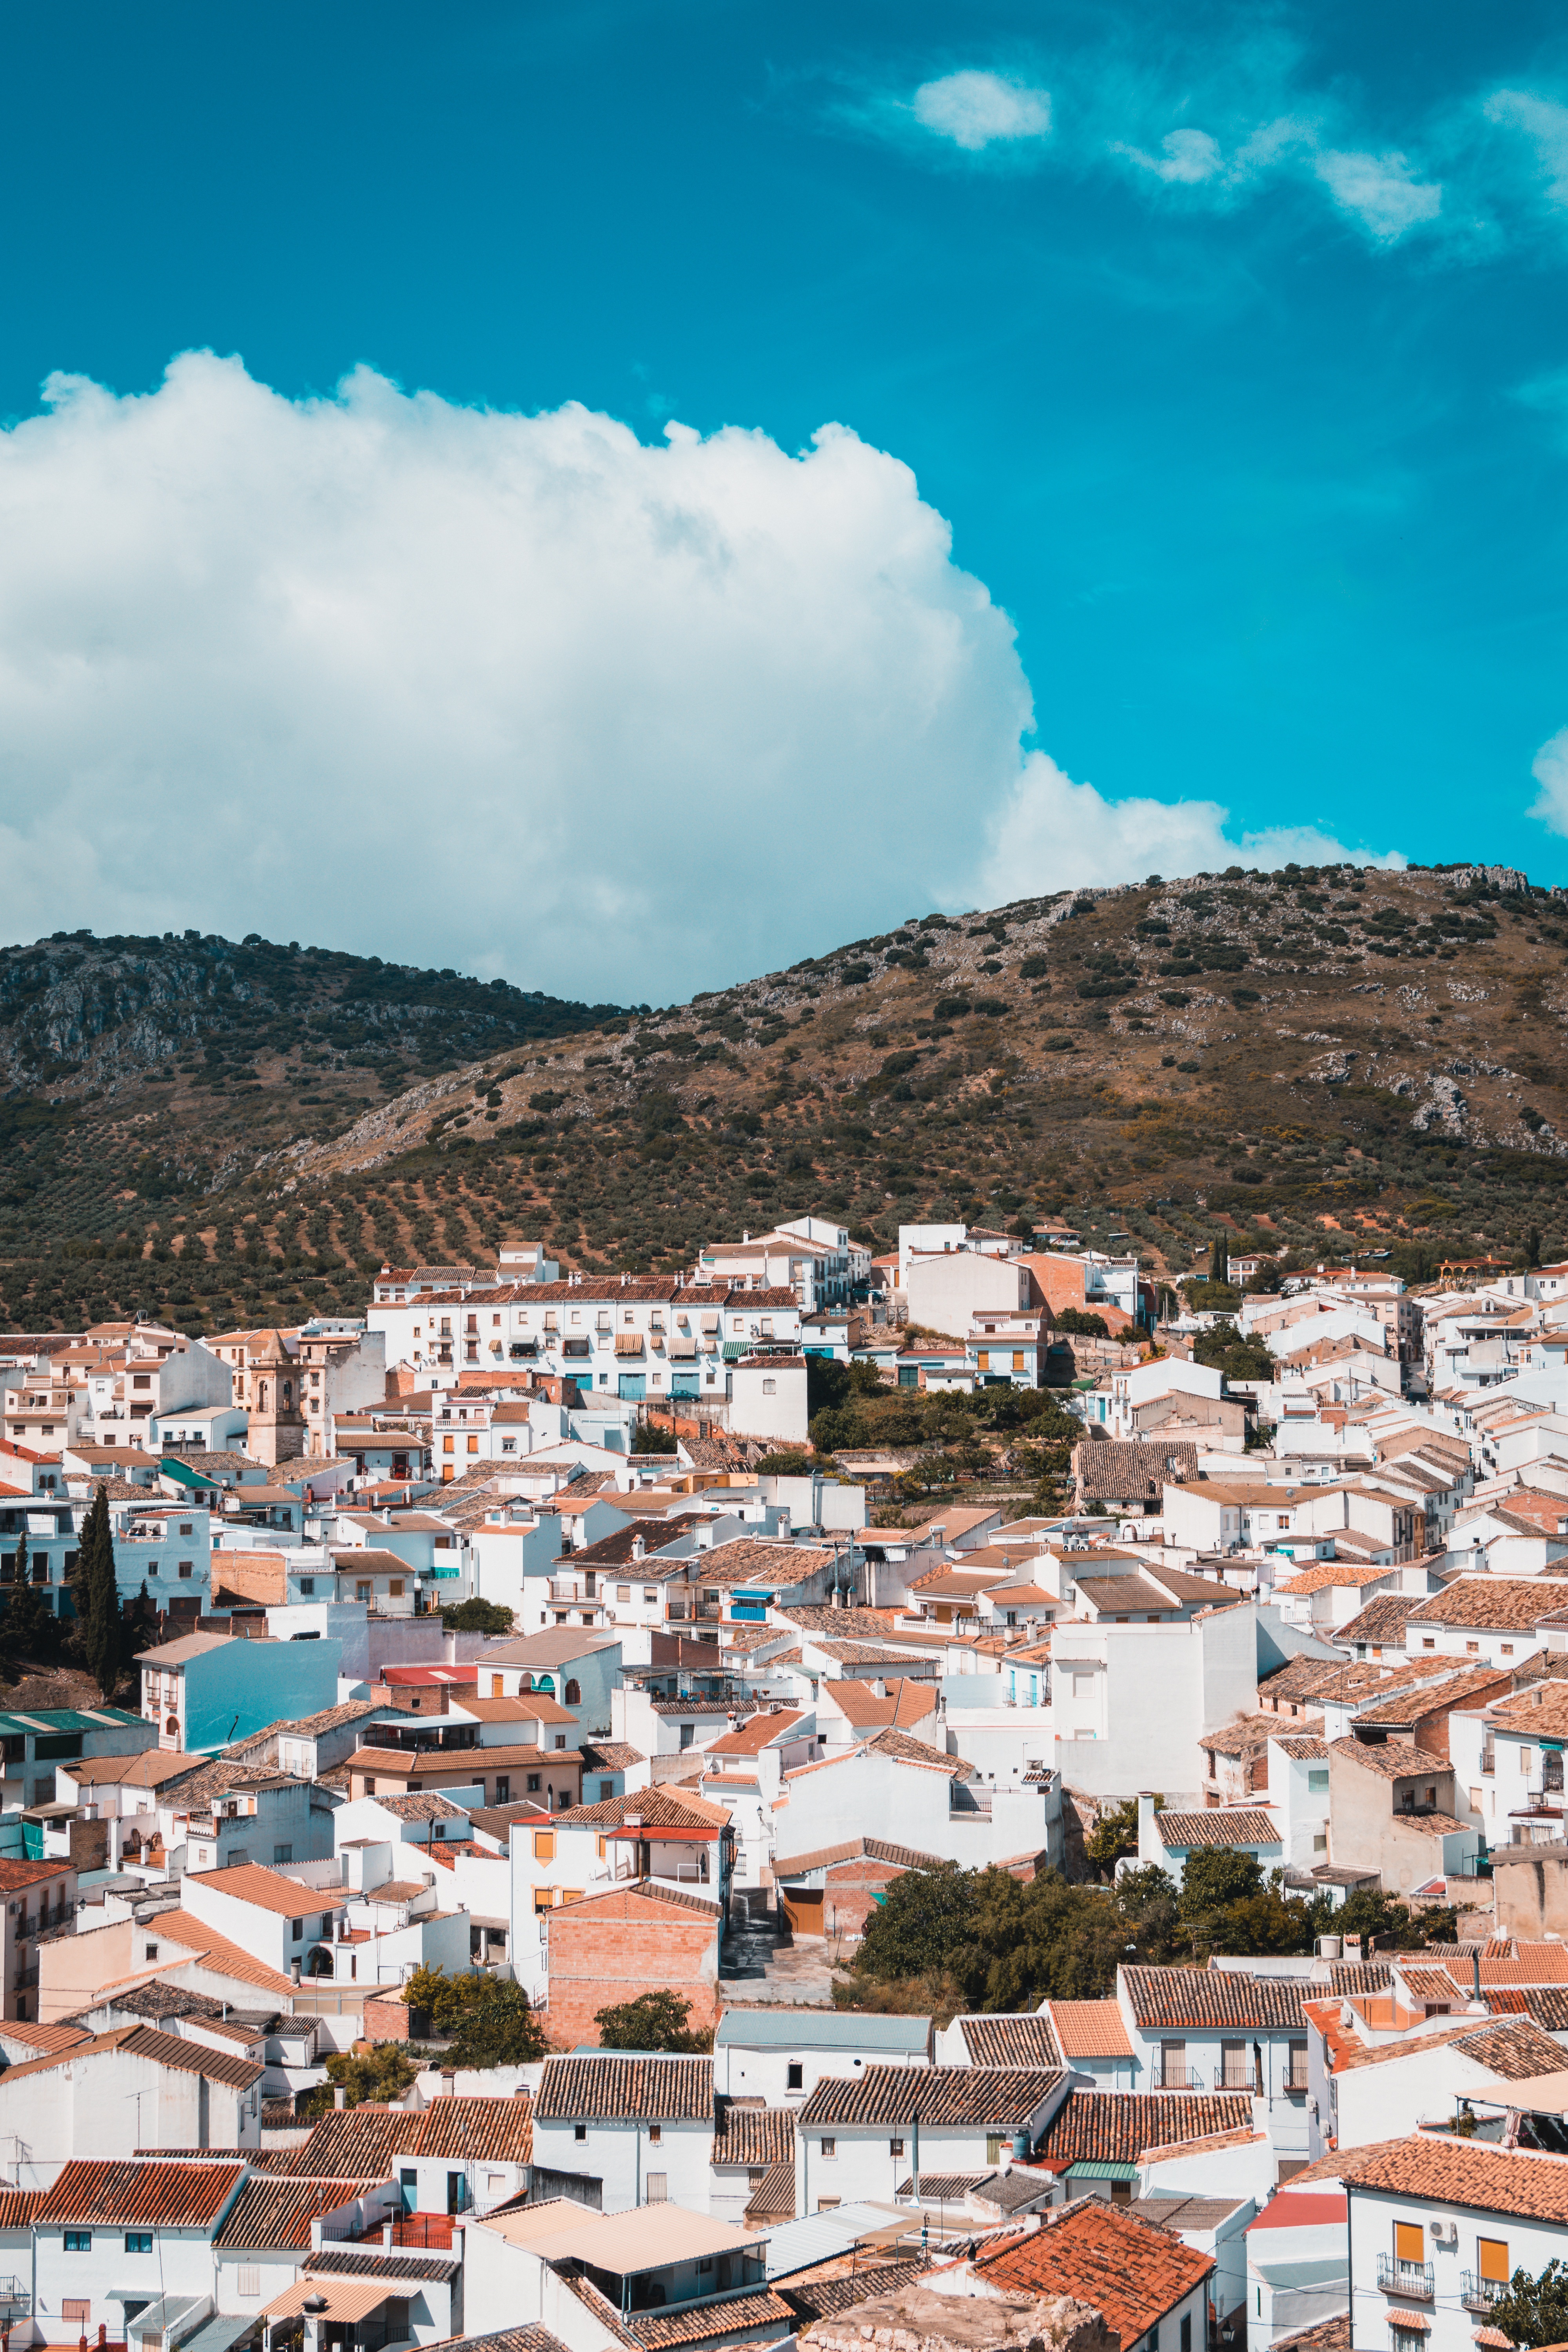
landscape, sea, coast, mountain, cloud, sky, town, mountain range, cityscape, vacation, village, aerial photography, residential area, geographical feature, human settlement